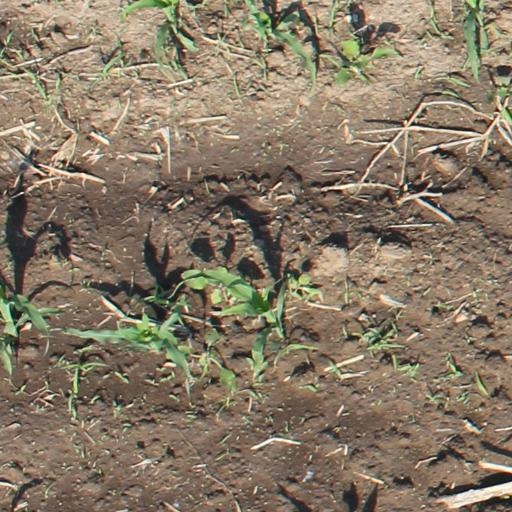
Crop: maize; corn